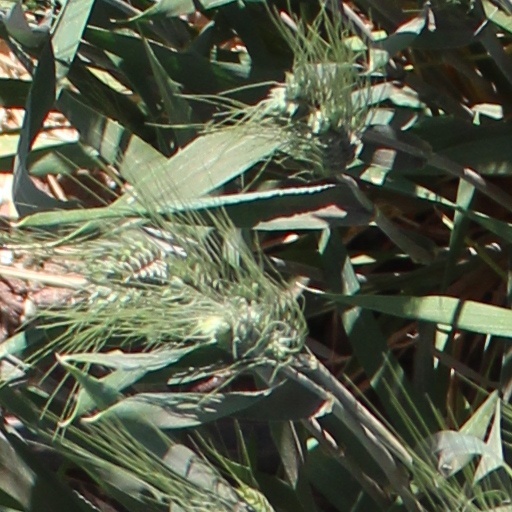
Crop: wheat